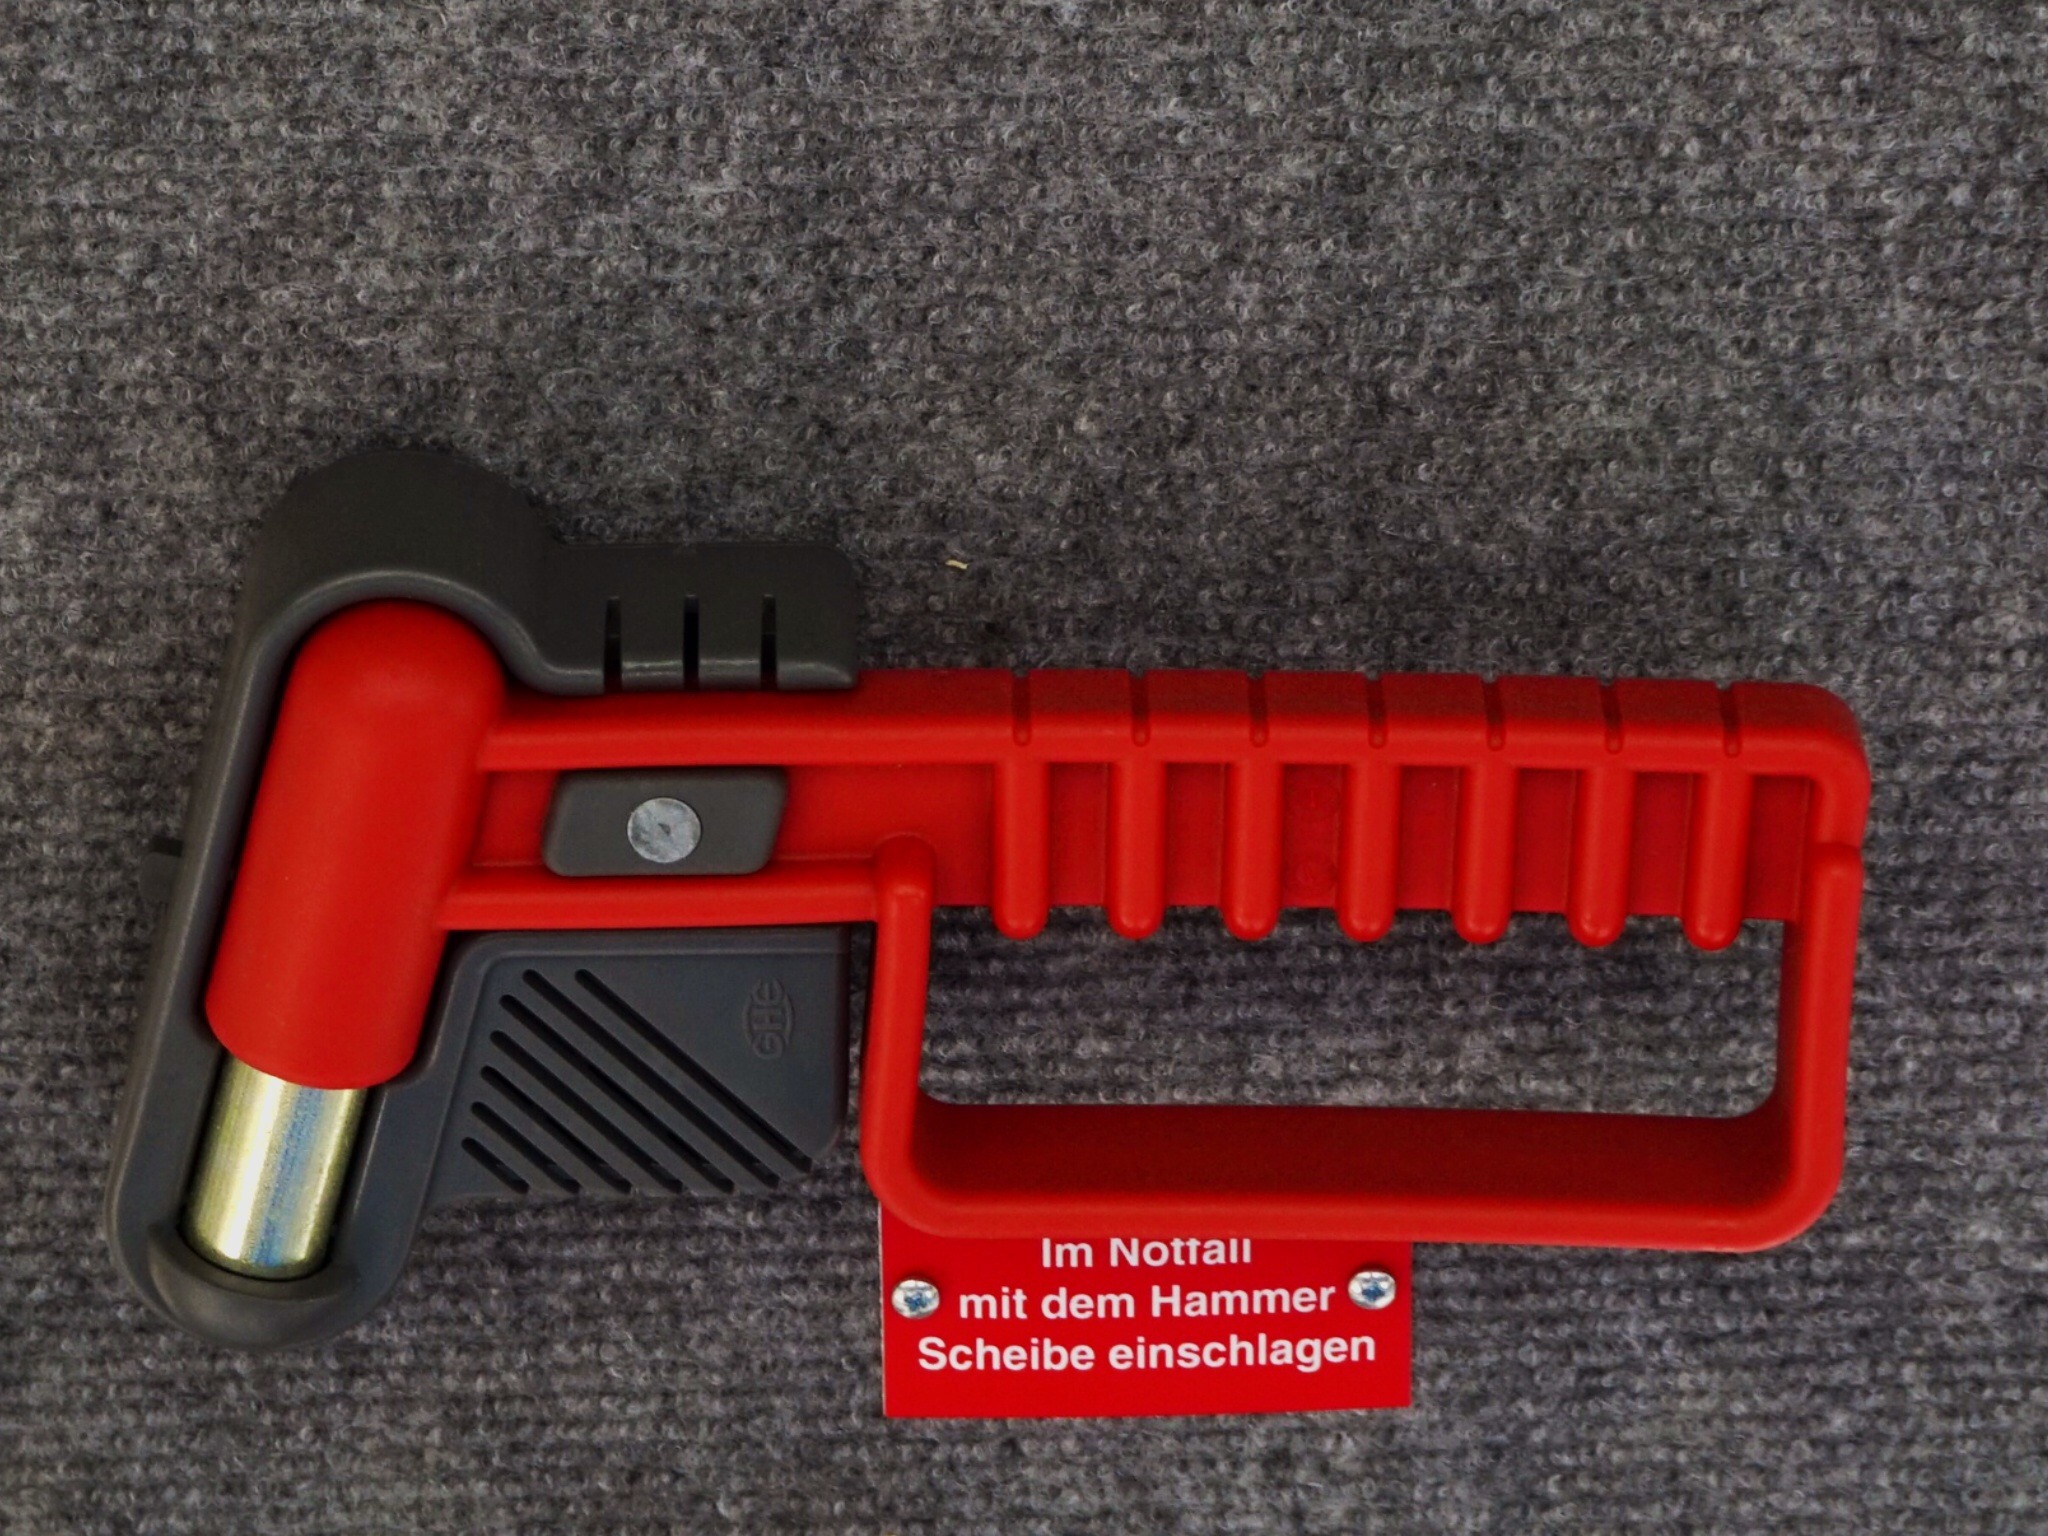
tool, bumper, gun, emergency, firearm, trigger, automotive exterior, riveting hammer, accident aid